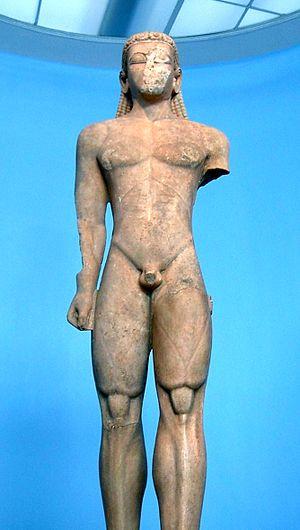
Le Kouros de Sounion dérestauré."
Le Kouros de Kroisos ou Kouros d'Anavyssos est une statue grecque antique en marbre de l'époque archaïque, vers 540/510 av. J.-C., représentant un jeune homme nu à vocation funéraire. Elle est conservée au musée national archéologique d'Athènes.